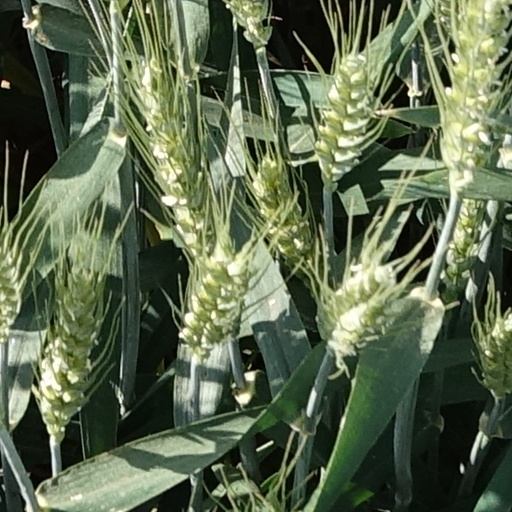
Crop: wheat